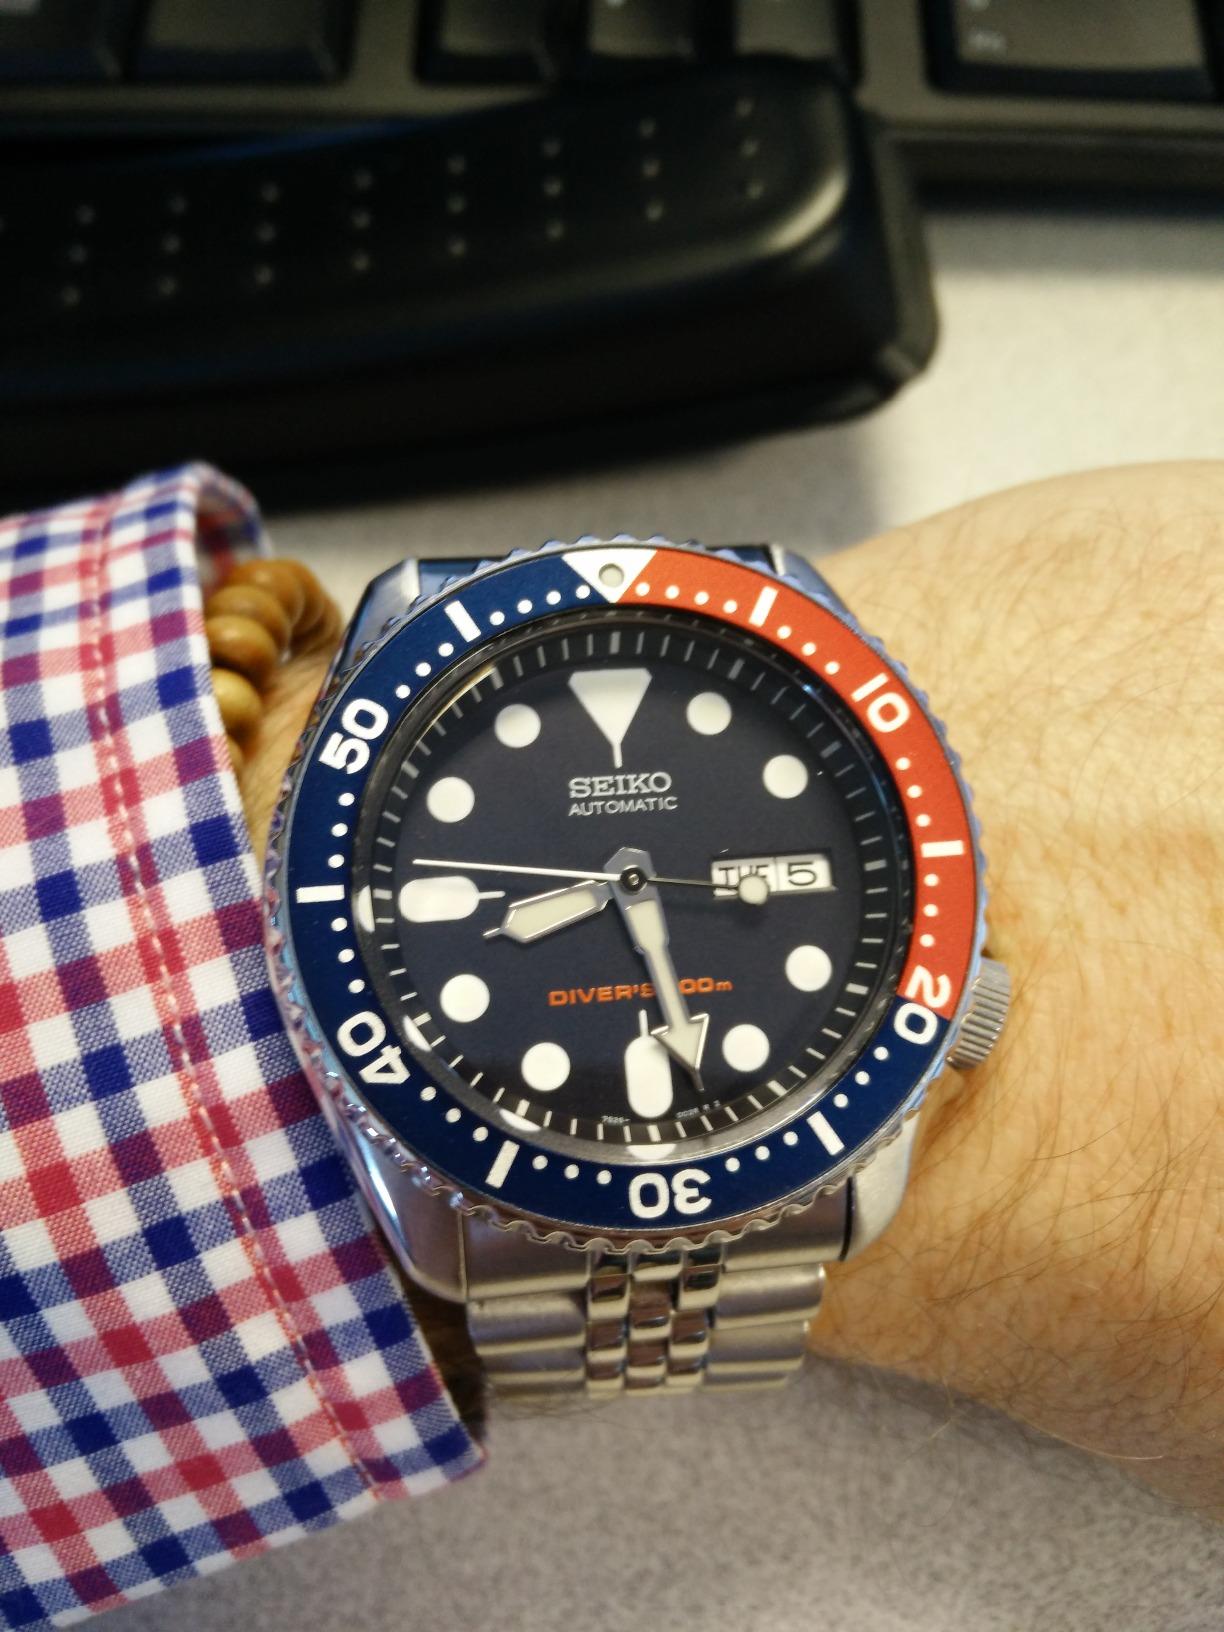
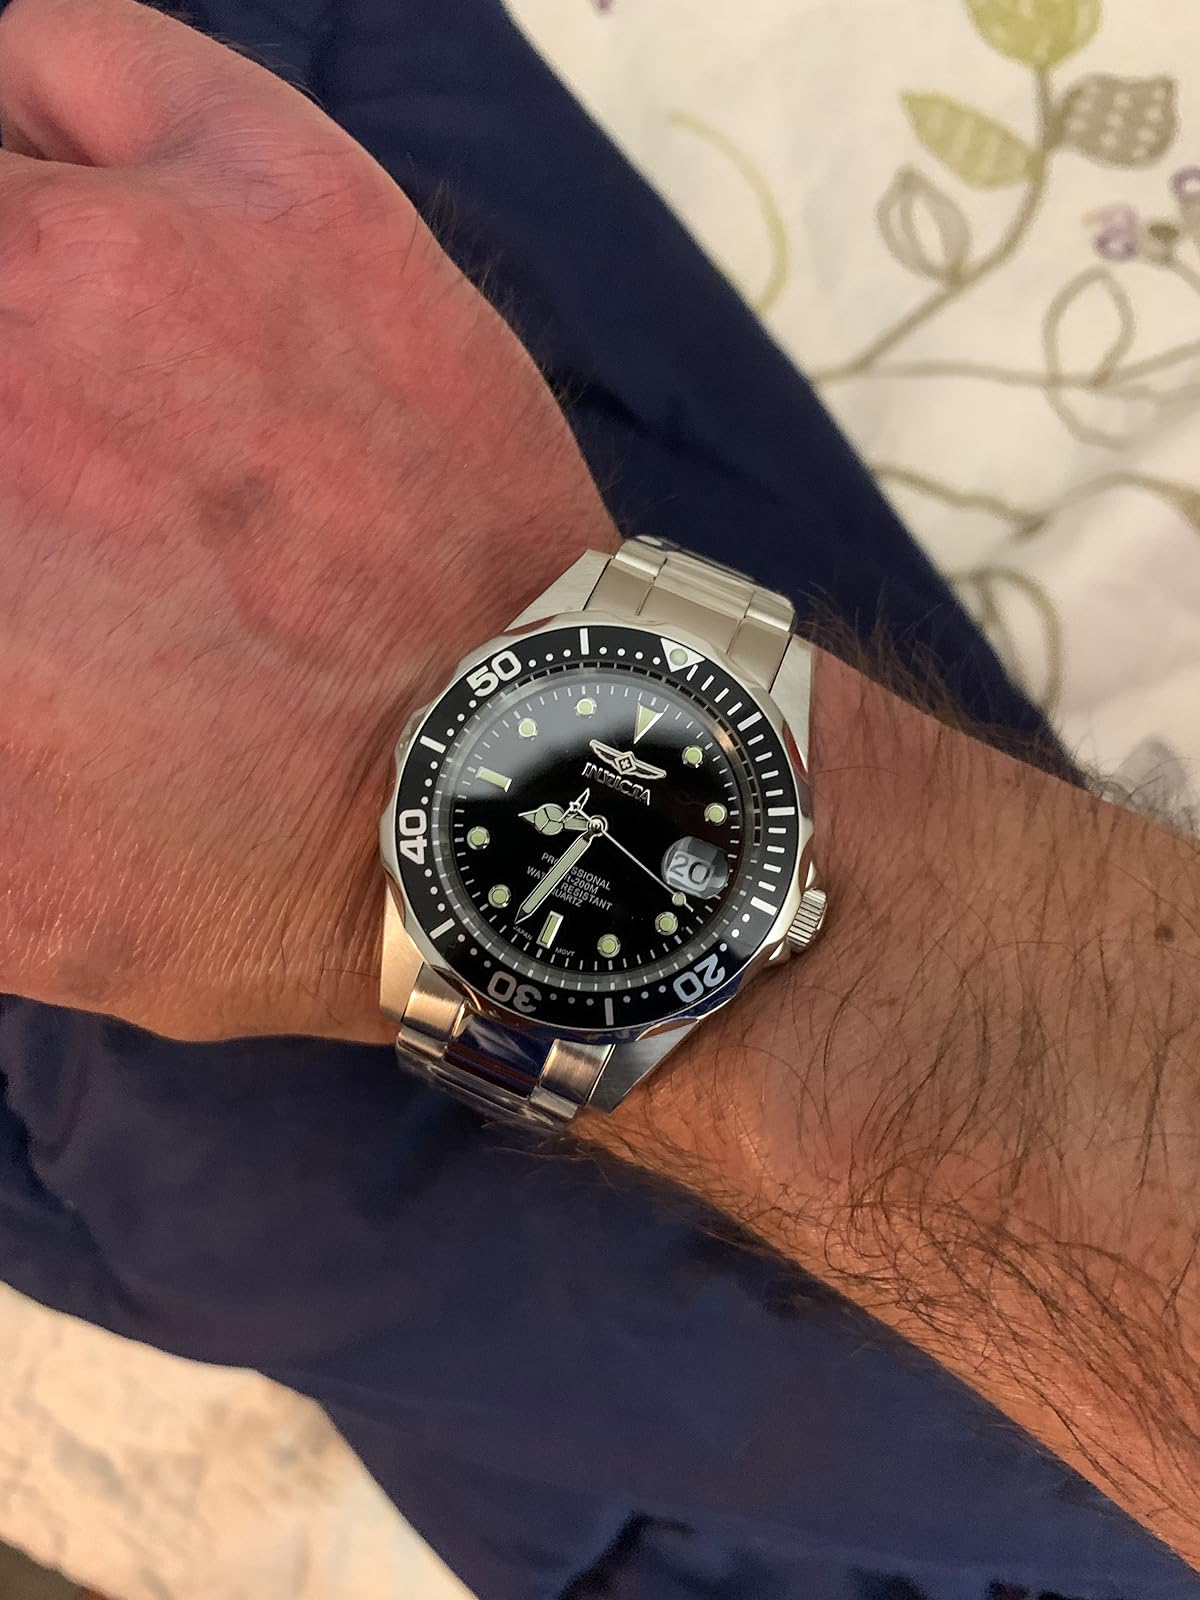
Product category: accessories_watch
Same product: no